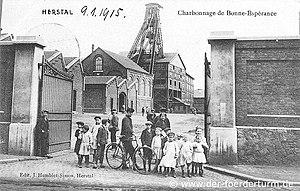
La Société anonyme des Charbonnages de Bonne Espérance, Batterie, Bonne-Fin et Violette est une ancienne société d'exploitation de charbonnages de la région belge de Liège. Sa concession d'activité se situait essentiellement sur le territoire du nord de la ville de Liège.